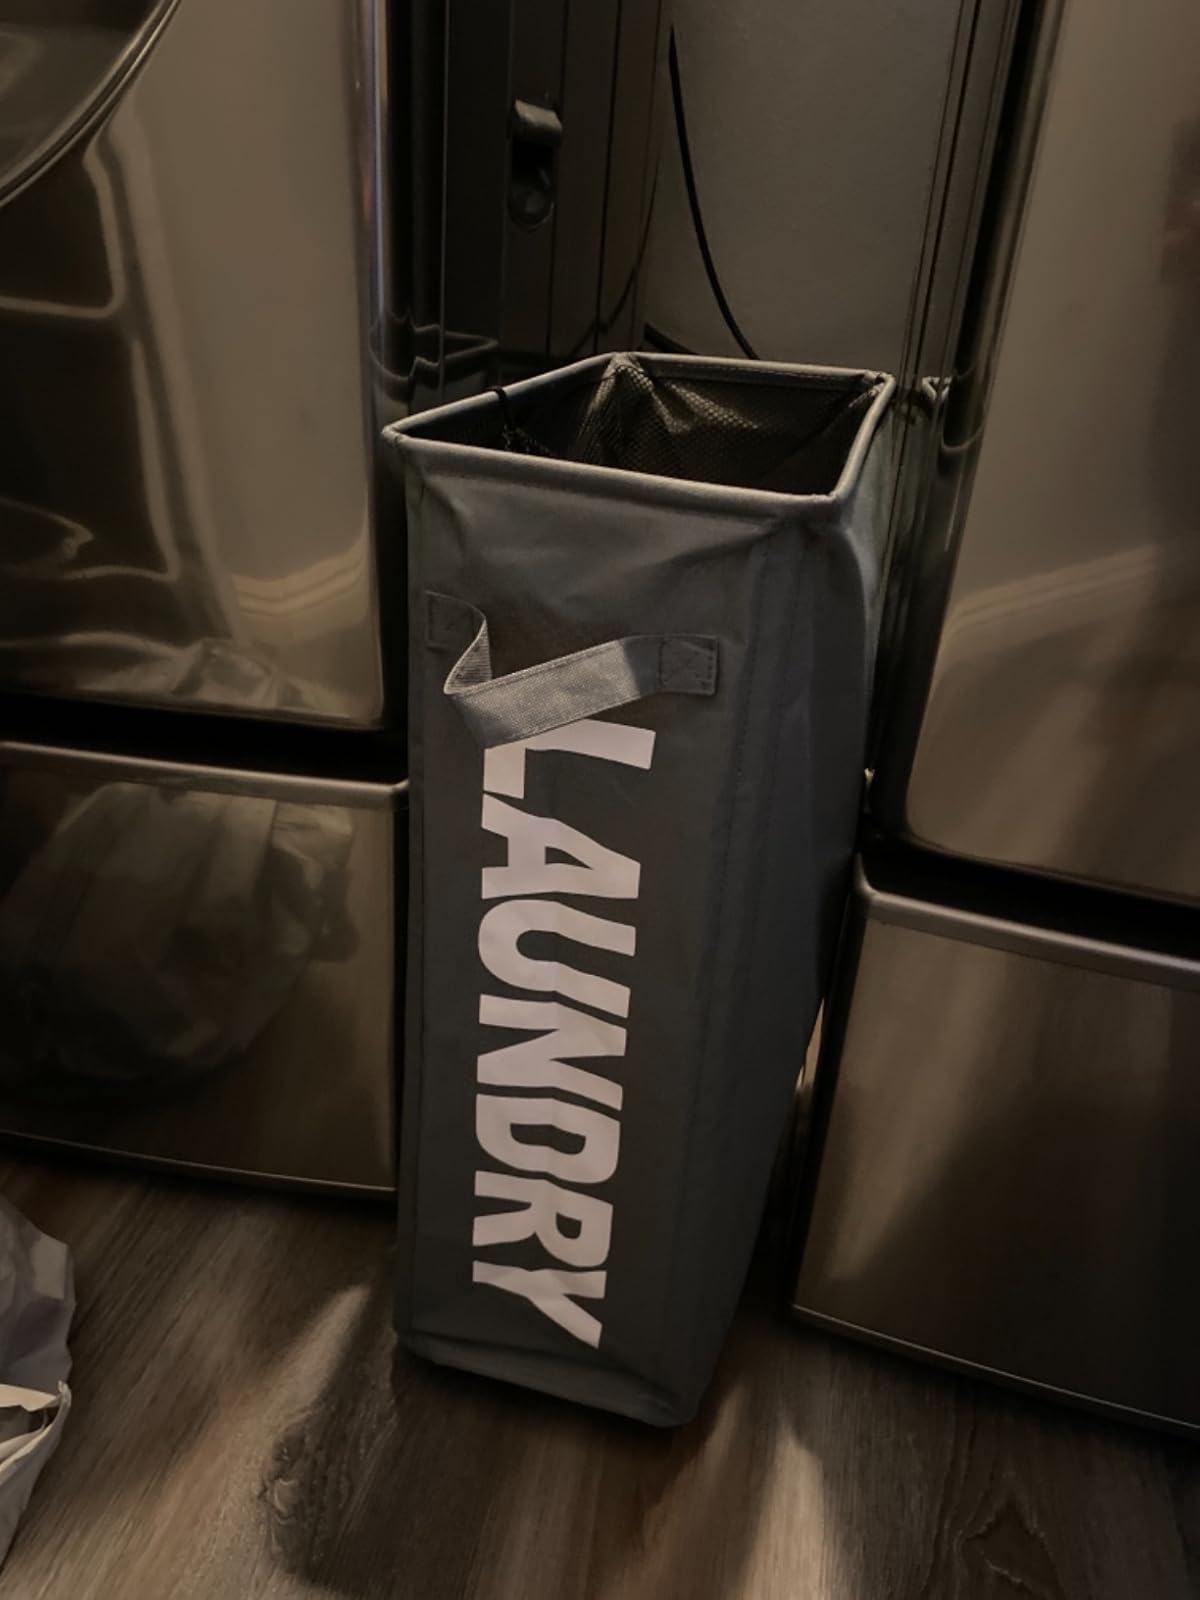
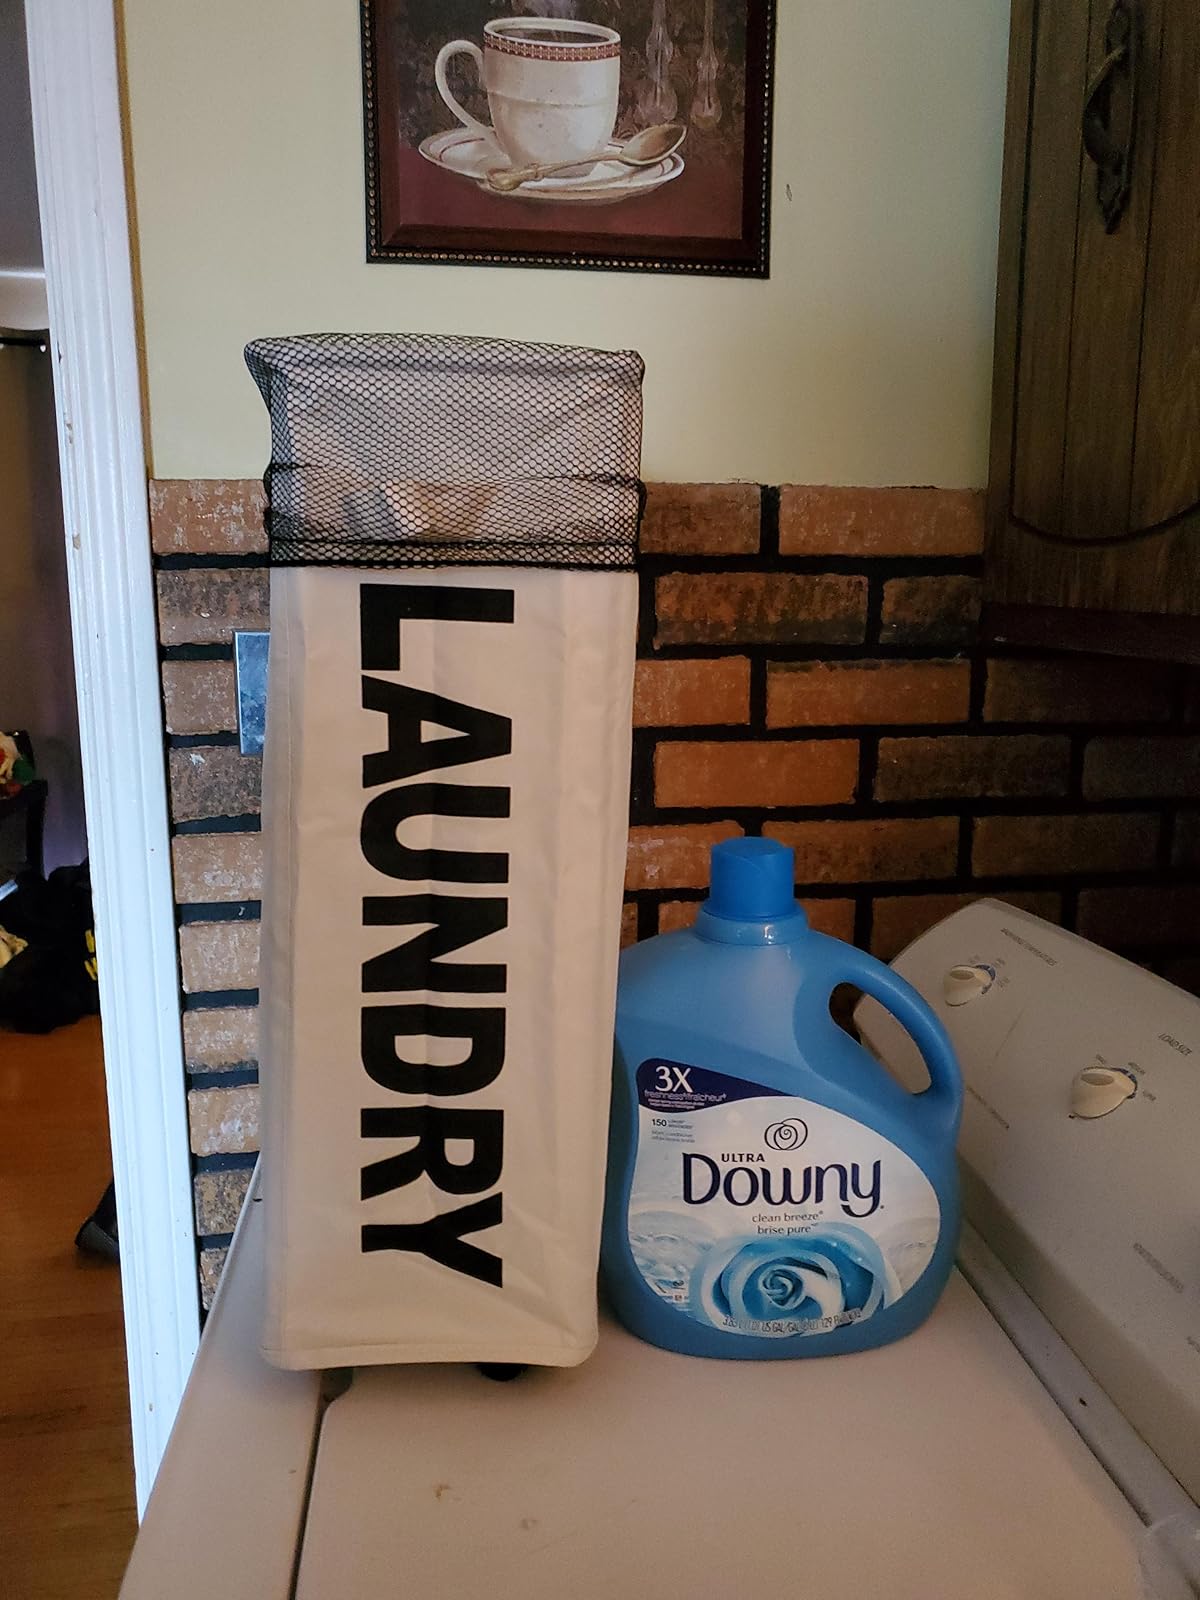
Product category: items_hamper
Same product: no